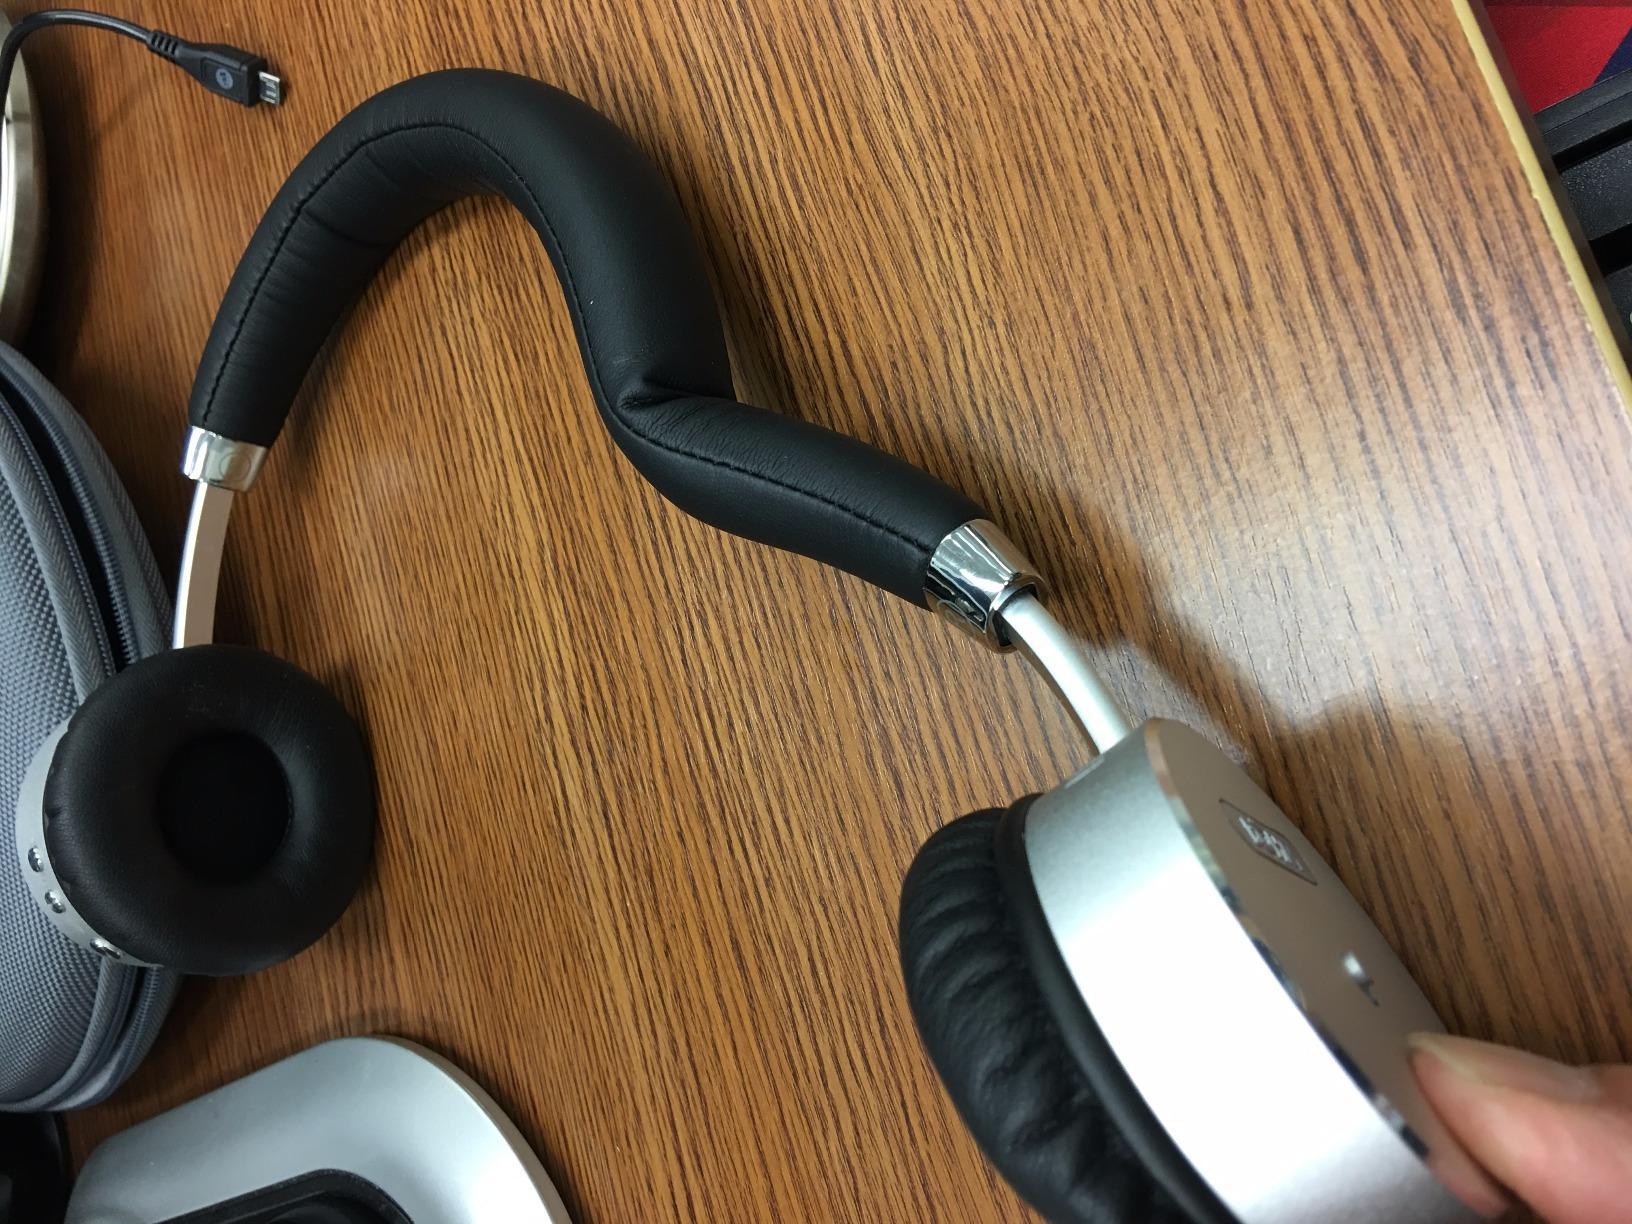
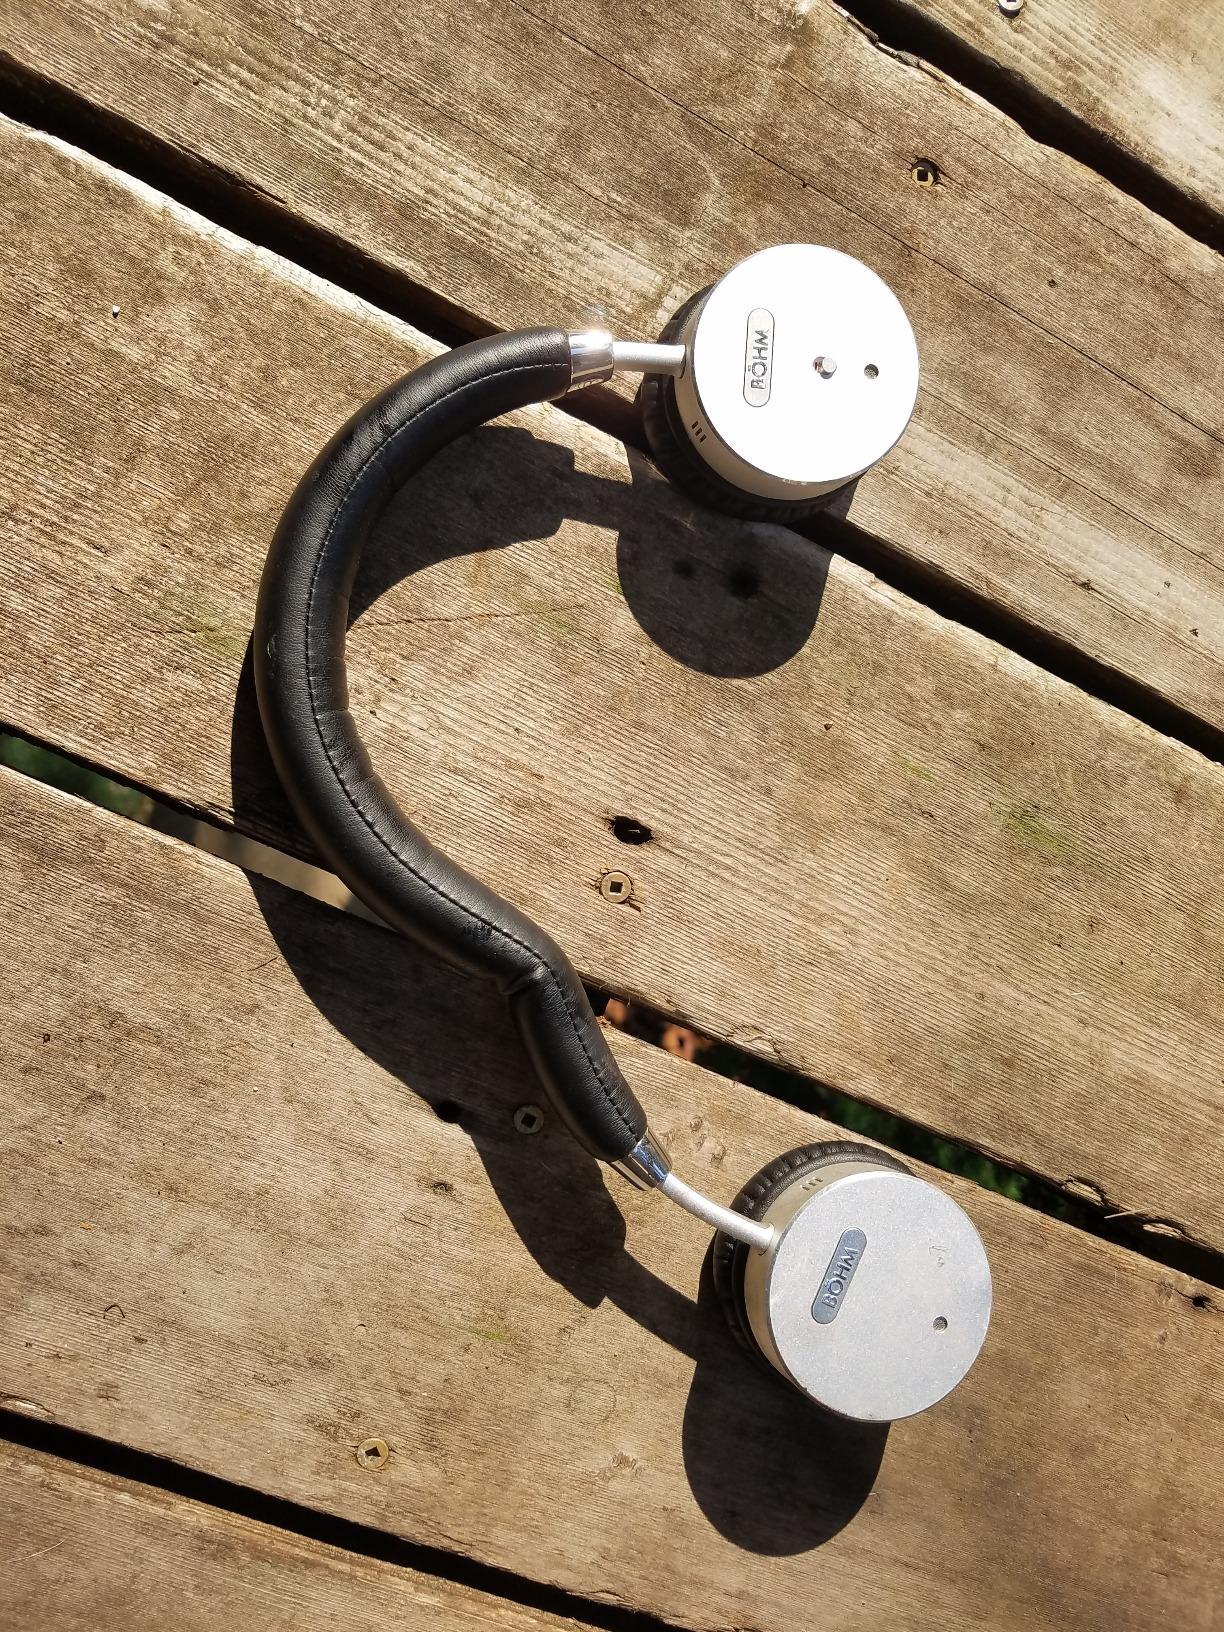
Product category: headphones
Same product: yes